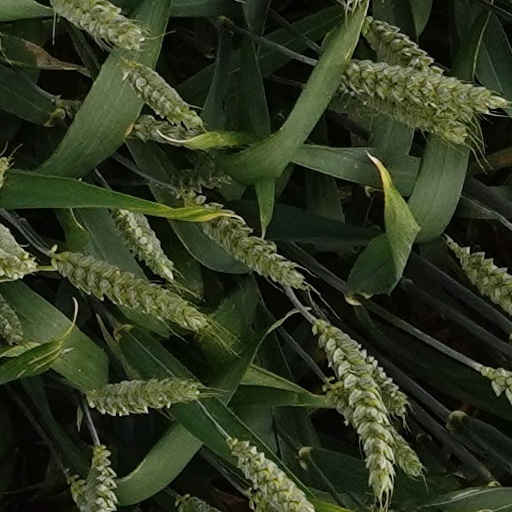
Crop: wheat